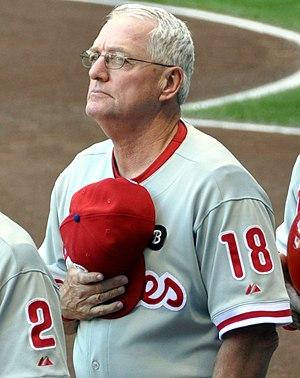
Gregory Eugene Gross est un joueur de champ extérieur ayant évolué dans les Ligues majeures de baseball de 1973 à 1989.